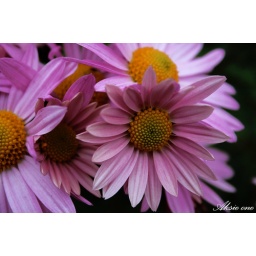
The last colorful flowers in our garden.Taken today with my brand new camera.I'm so happy with my new Canon eos 400d!! :-)